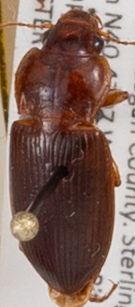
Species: Amara carinata
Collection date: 2014-06-24
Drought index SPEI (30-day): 0.71
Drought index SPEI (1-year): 0.54
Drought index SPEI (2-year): -1.01